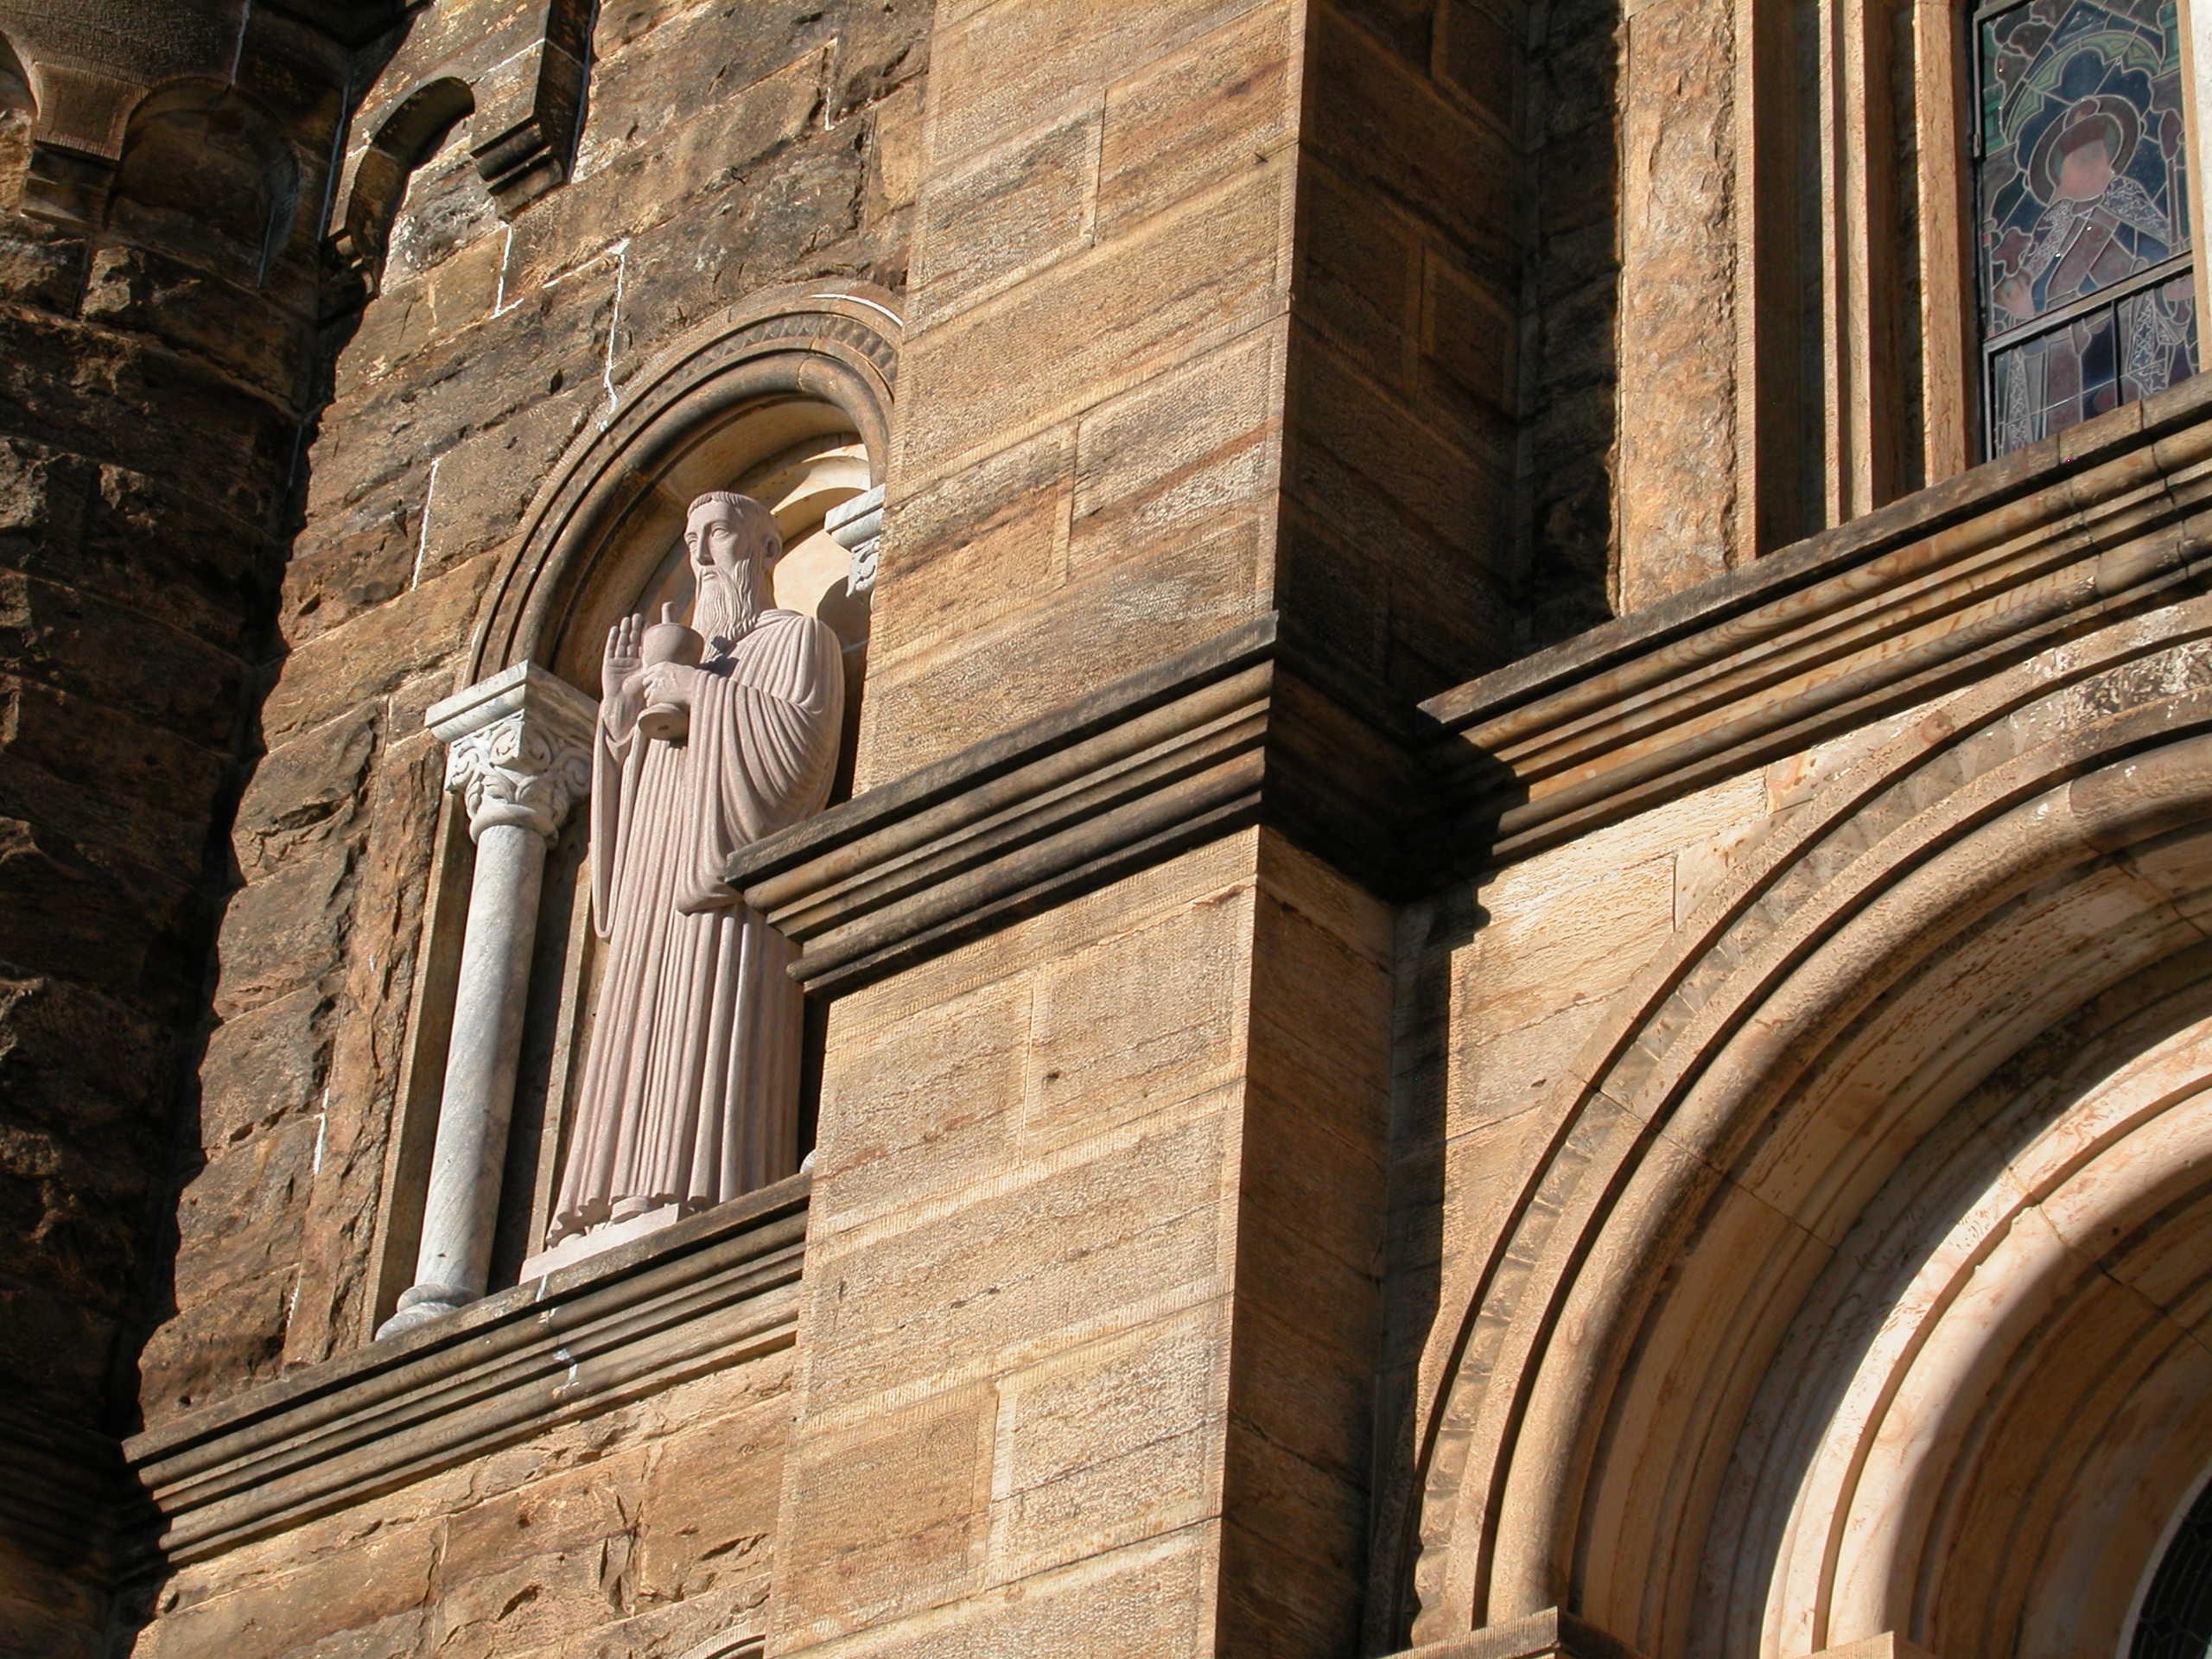
architecture, structure, wood, window, building, wall, arch, column, facade, church, cathedral, place of worship, religious, catholic, temple, monastery, symmetry, basilica, middle ages, ancient history, st benedict